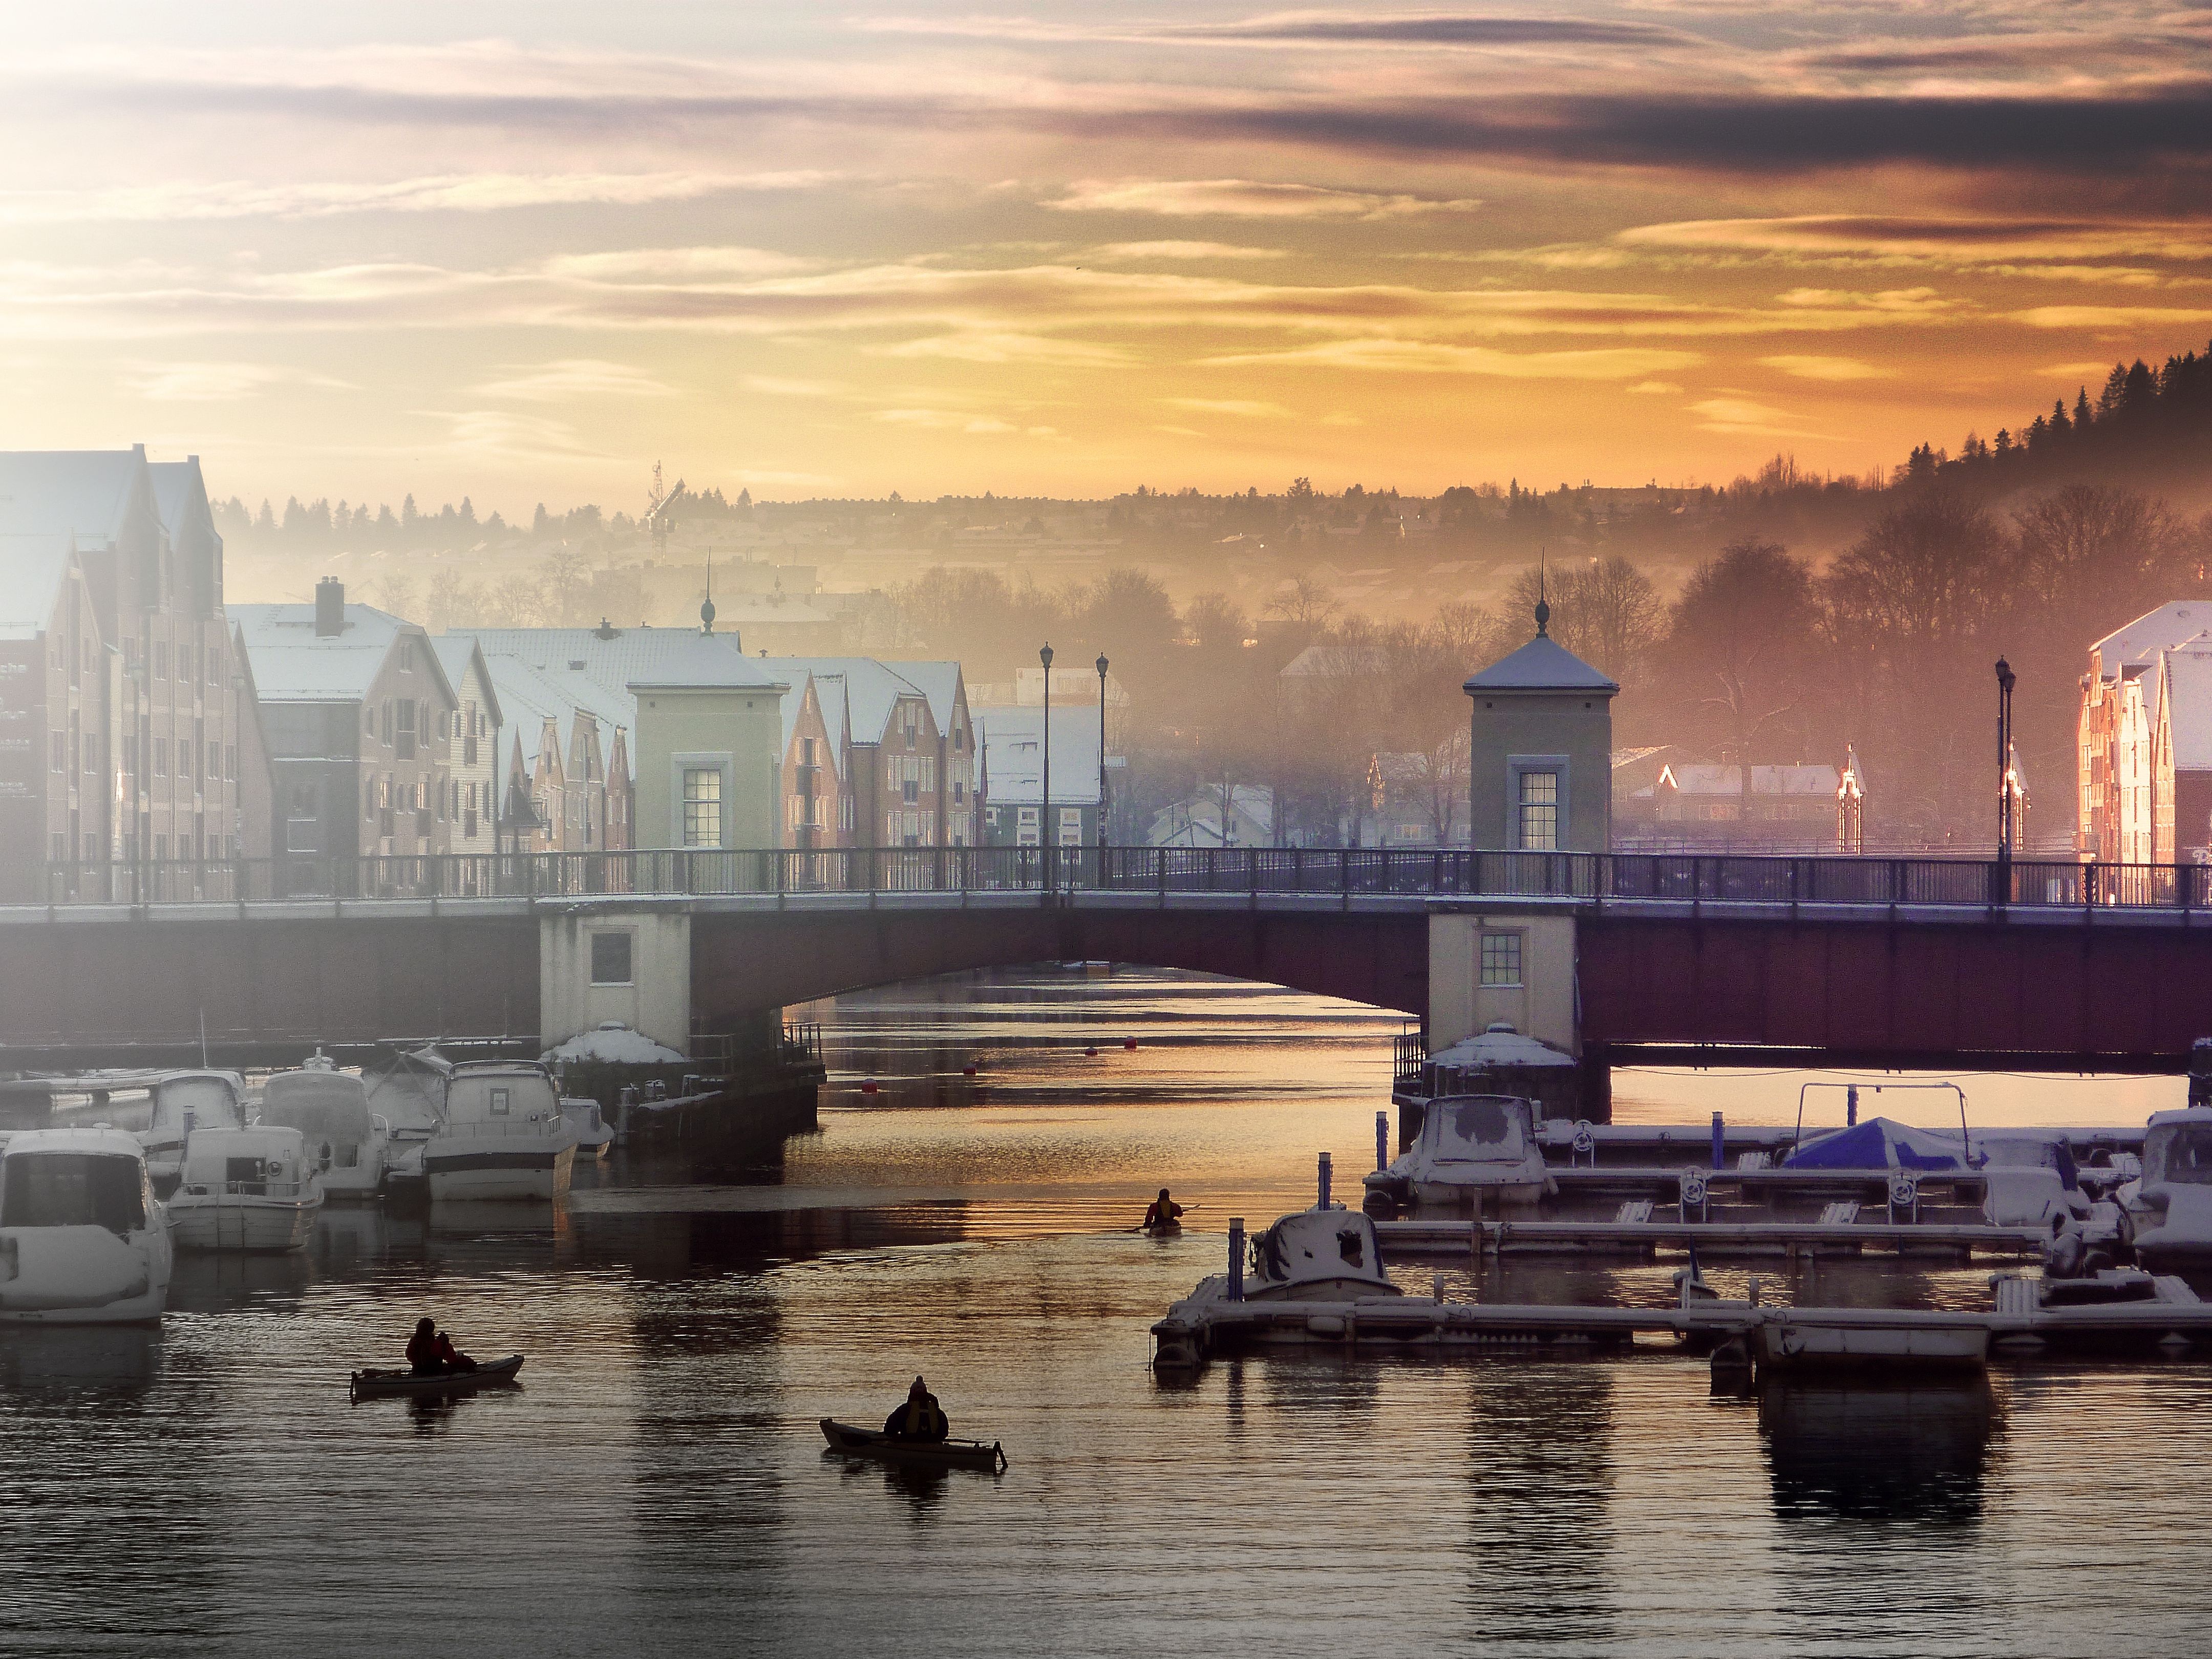
landscape, sea, coast, water, horizon, dock, cloud, architecture, sky, sunrise, sunset, bridge, skyline, morning, view, dawn, city, skyscraper, river, cityscape, panorama, dusk, evening, reflection, bay, harbor, port, kayak, waterway, houses, norway, trondheim, orange sky, urban area, atmospheric phenomenon, human settlement